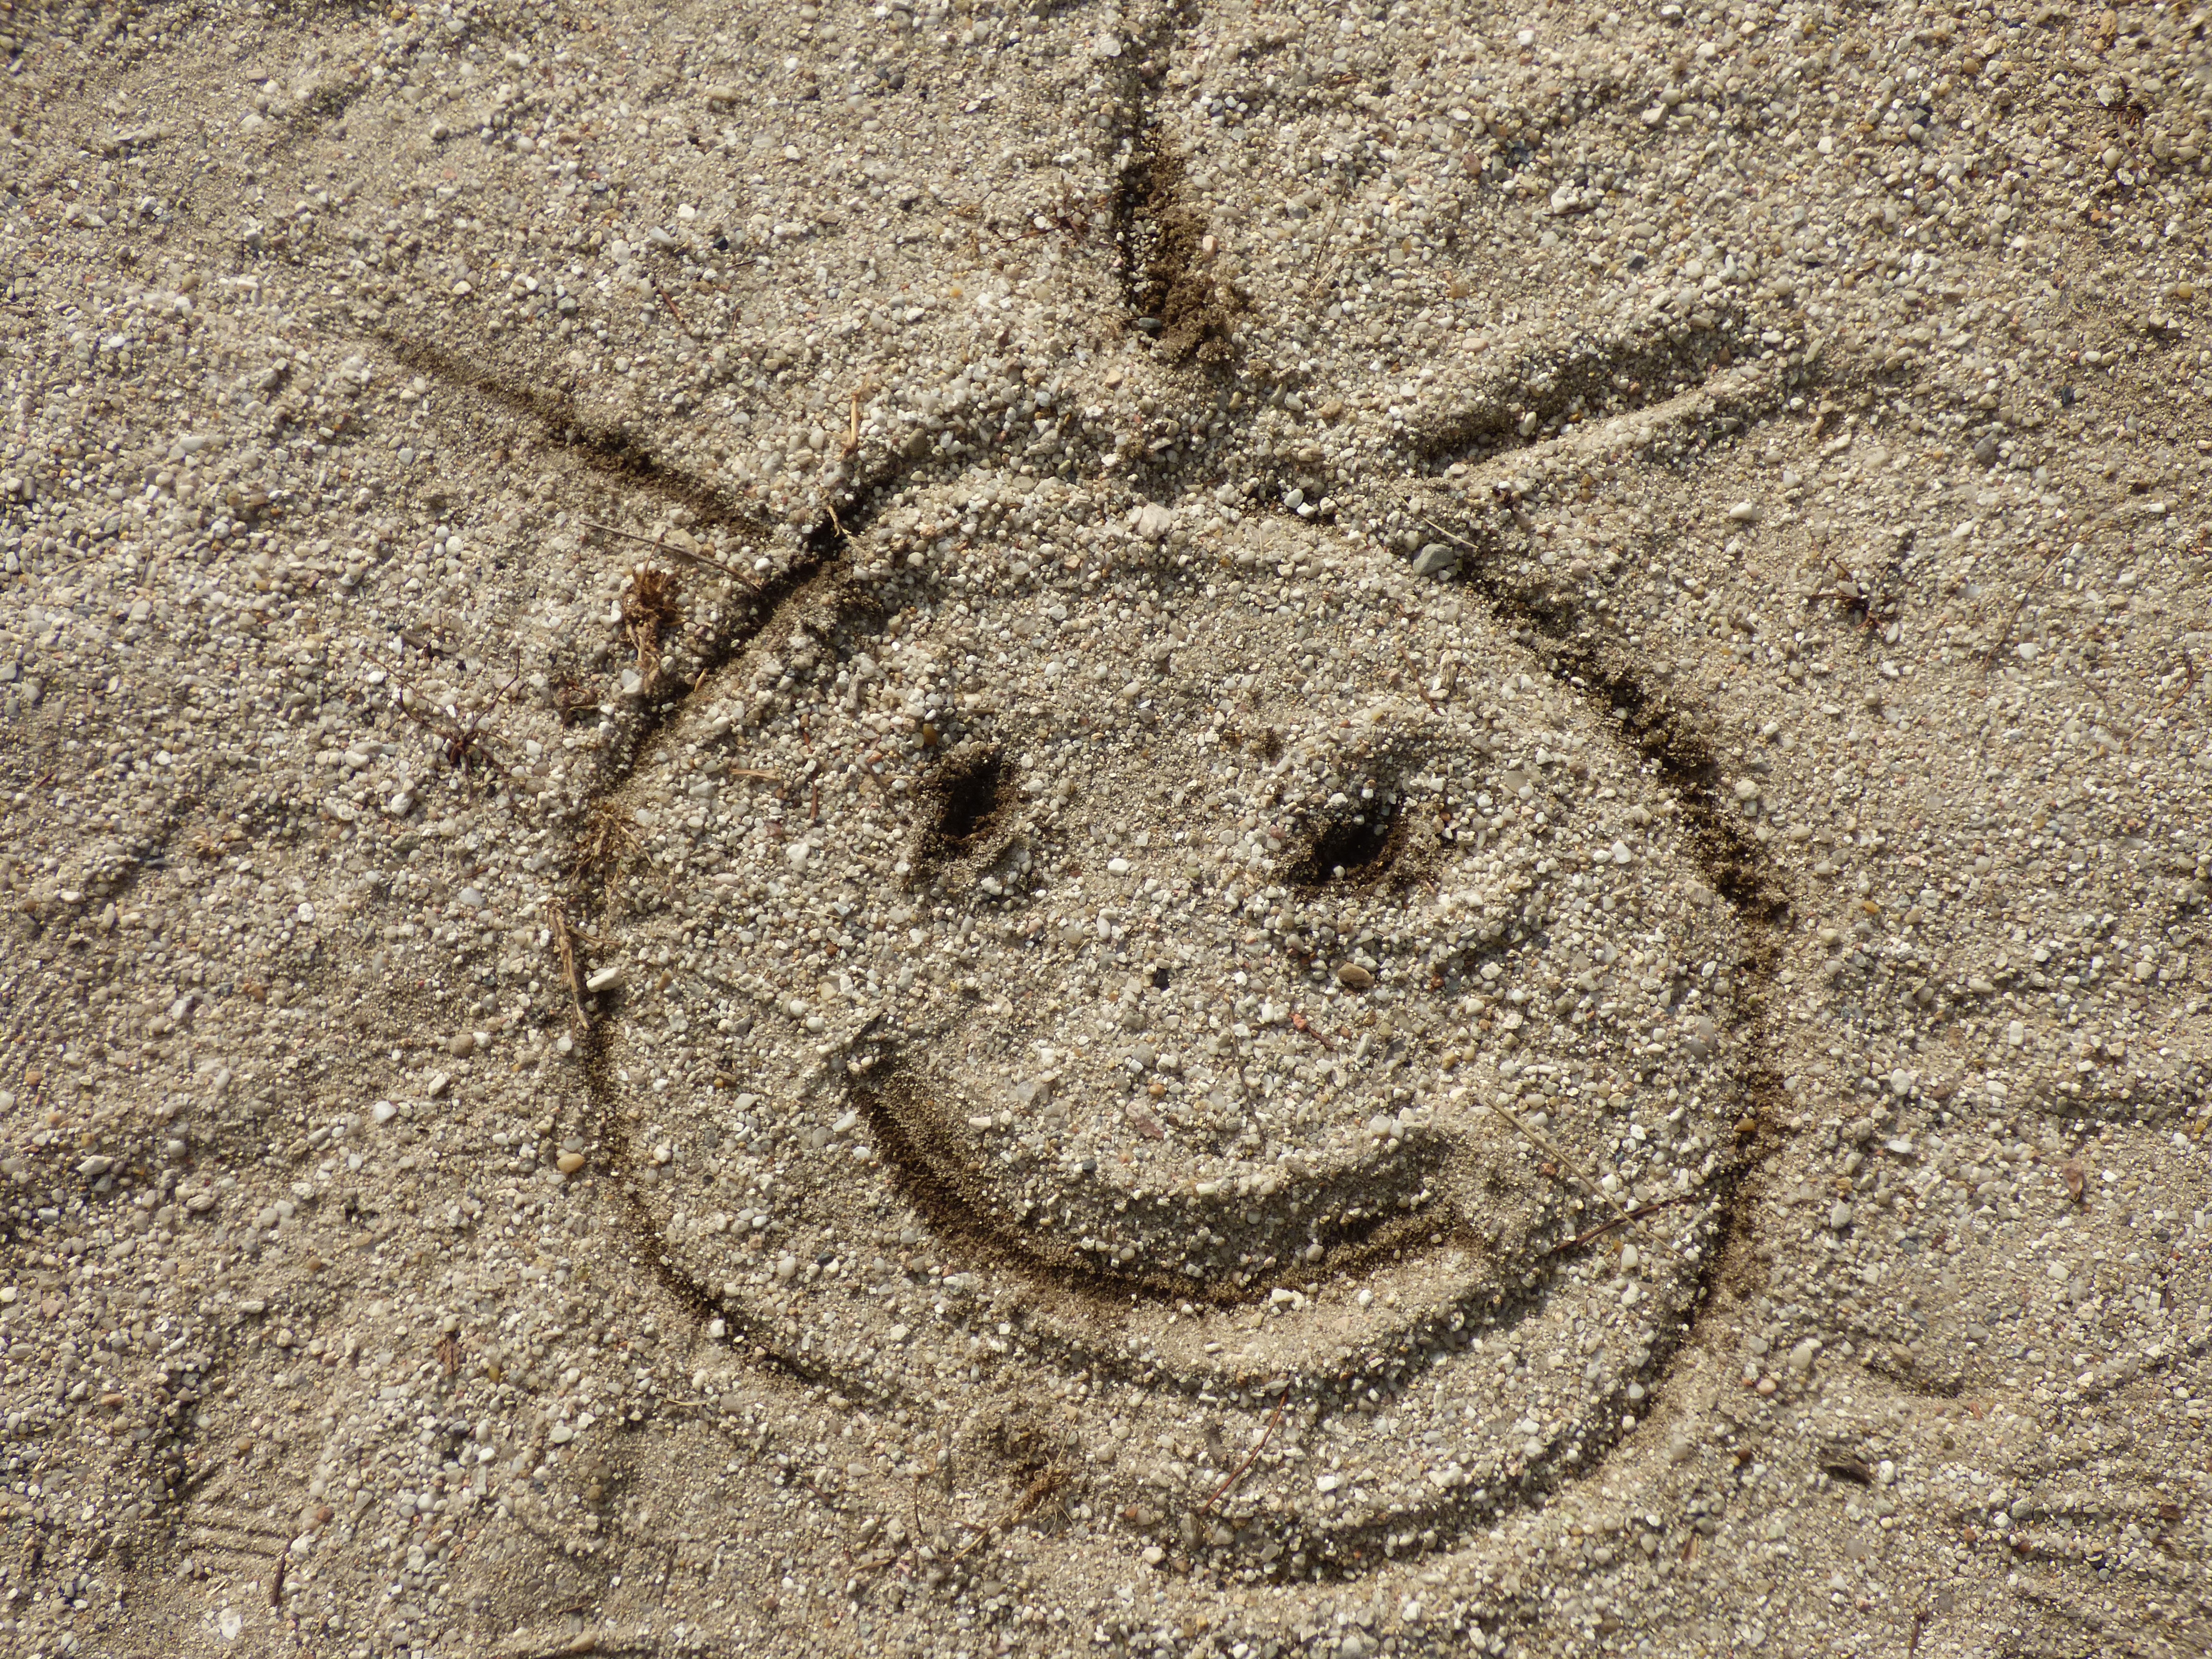
beach, sea, sand, rock, mud, soil, rest, cheerful, face, art, geology, temple, holidays, the sun, sandy beach, emoticon, a smile, road surface, ancient history